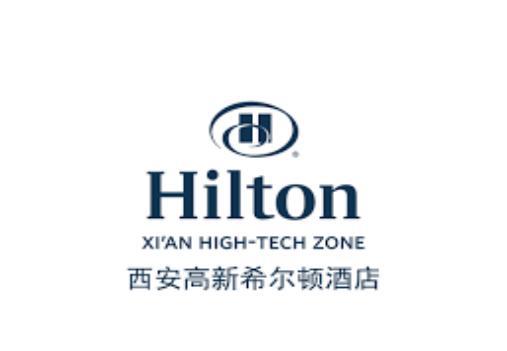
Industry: Others